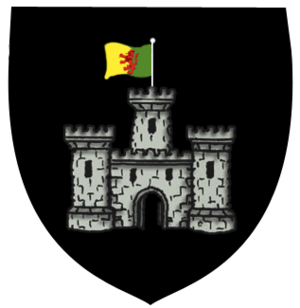
Carlow
Carlows byvåben
Carlow er en irsk by i County Carlow og County Laois i provinsen Leinster, i den centrale del af Republikken Irland med en befolkning på 20,724 indb. i 2006